Yamnaya culture

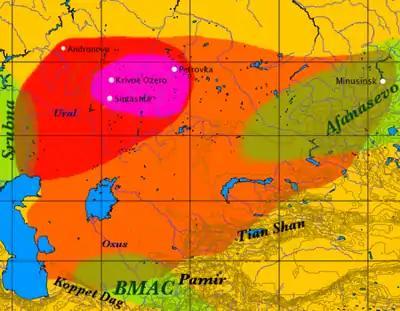
Map of the approximate maximal extent of the Andronovo culture. The formative Sintashta-Petrovka culture is shown in darker red. The location of the earliest spoke-wheeled chariot finds is indicated in purple. Adjacent and overlapping cultures (Afanasevo, Srubna, Bactria-Margiana Culture are shown in green.

Haplogroup R1b, specifically the Z2103 subclade of R1b-L23, is the most common Y-DNA haplogroup found among the Yamnaya specimens. This haplogroup is rare in Western Europe and mainly exists in Southeastern Europe today. Additionally, a minority are found to belong to haplogroup J2 and I2. They are found to belong to a wider variety of West Eurasian mtDNA haplogroups, including U, T, and haplogroups associated with Caucasus hunter-gatherers and Early European Farmers. A small but significant number of Yamnaya kurgan specimens from Northern Ukraine carried the East Asian mtDNA haplogroup C4.